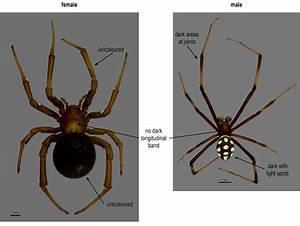
spider